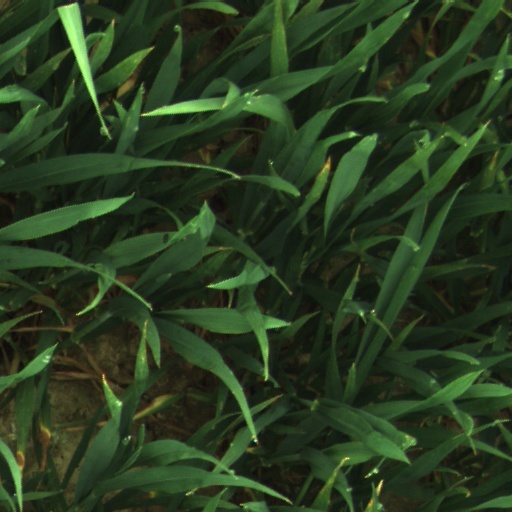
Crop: wheat